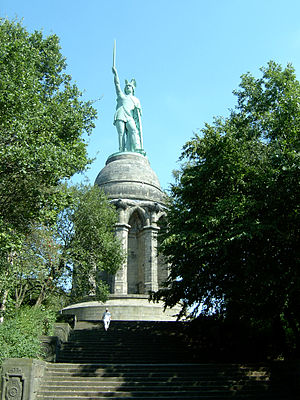
Arminius
Hermannsdenkmal eller Hermannsmindesmærket i Teutoburgerskoven
Arminius - også kendt som Armin og Hermann - var en høvding for en germansk stamme. Han ledte en hær, der slog tre romerske legioner i Slaget i Teutoburgerskoven i år 9 e.Kr. Sejren betød at Romerriget opgav planerne om at udvide riget øst for Rhinen. Armenius blev dræbt af medlemmer af hans egen stamme i 21 e.Kr., idet de mente at han var ved at blive for magtfuld.